Phoenix Suns

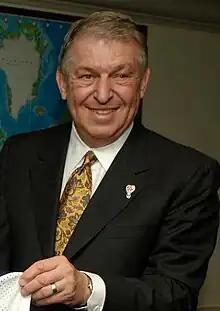
In 1968, Jerry Colangelo became the Suns first general manager, at age 28

Jerry Colangelo, then a player scout, came over from the Chicago Bulls, a franchise formed two years earlier, as the Suns' first general manager at the age of 28, along with Johnny "Red" Kerr as head coach. Unlike the first-year success that Colangelo and Kerr had in Chicago, in which the Bulls finished with a first-year expansion record of 33 wins and a playoff berth (plus a Coach of the Year award for Kerr), Phoenix finished its first year at 16–66, and finished 25 games out of the final playoff spot.